Prehistoric music

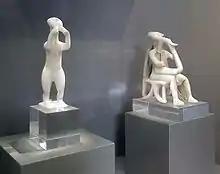
Cycladic statues of a double flute player (foreground) and a harpist (background)

On the island of Keros (Κέρος), two marble statues from the late Neolithic culture called Early Cycladic culture (2900–2000 BCE) were discovered together in a single grave in the 19th century. They depict a standing double flute player and a sitting musician playing a triangular-shaped lyre or harp. The harpist is approximately high and dates to around 2700–2500 BCE. He expresses concentration and intense feelings and tilts his head up to the light. The meaning of these and many other figures is not known; perhaps they were used to ward off evil spirits, had religious significance, served as toys, or depicted figures from mythology.